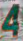
Number: 4